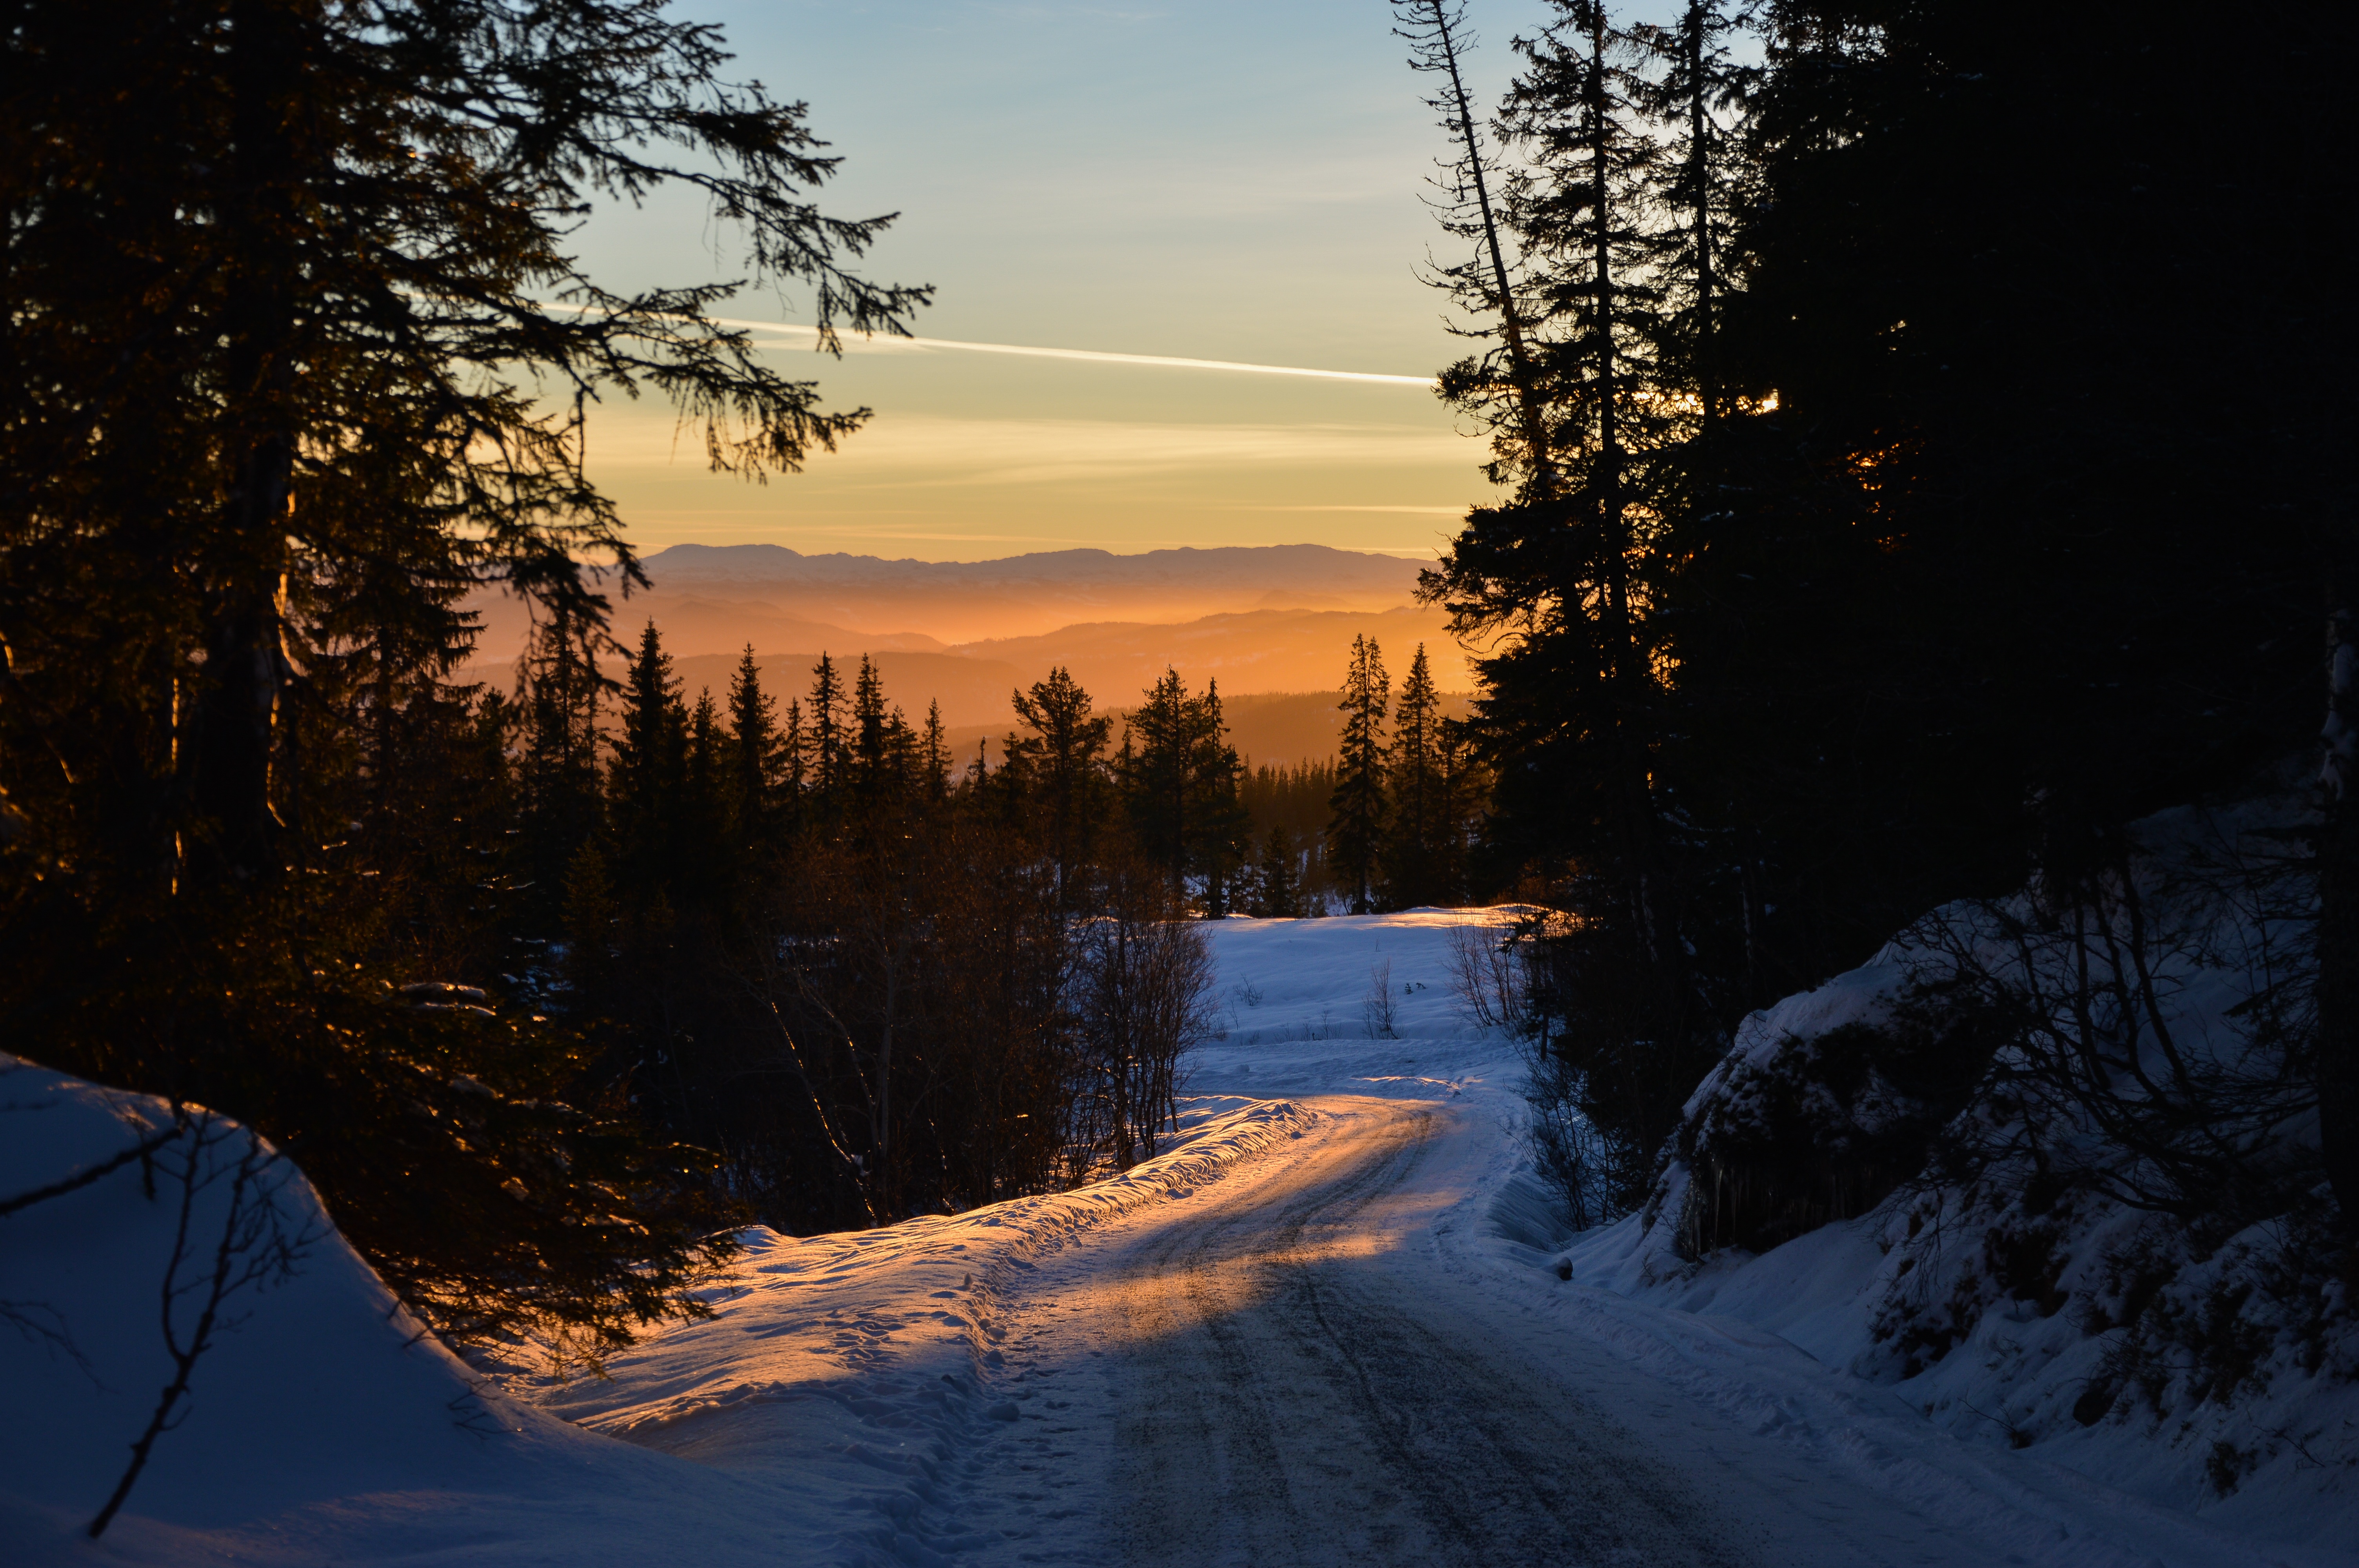
landscape, tree, nature, forest, mountain, snow, winter, light, sunrise, sunset, sunlight, morning, dawn, dusk, evening, weather, season, atmospheric phenomenon, woody plant